McCoy Mountains

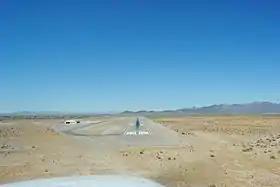
Southern terminus of McCoy Mountains viewed on due-east approach to Blythe Airport. (approx. 4 mi west)

The range lies in a northwest-southeasterly direction east of the Palen Mountains and south of the Little Maria Mountains. The mountain range is approximately 18 miles long and is located just north of Interstate 10, and about seven miles northeast of Chuckawalla Valley State Prison.